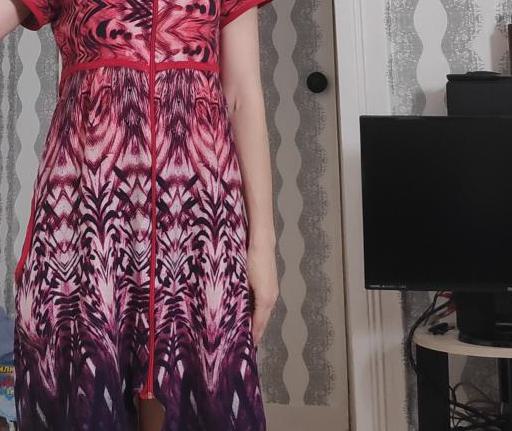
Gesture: no_gesture